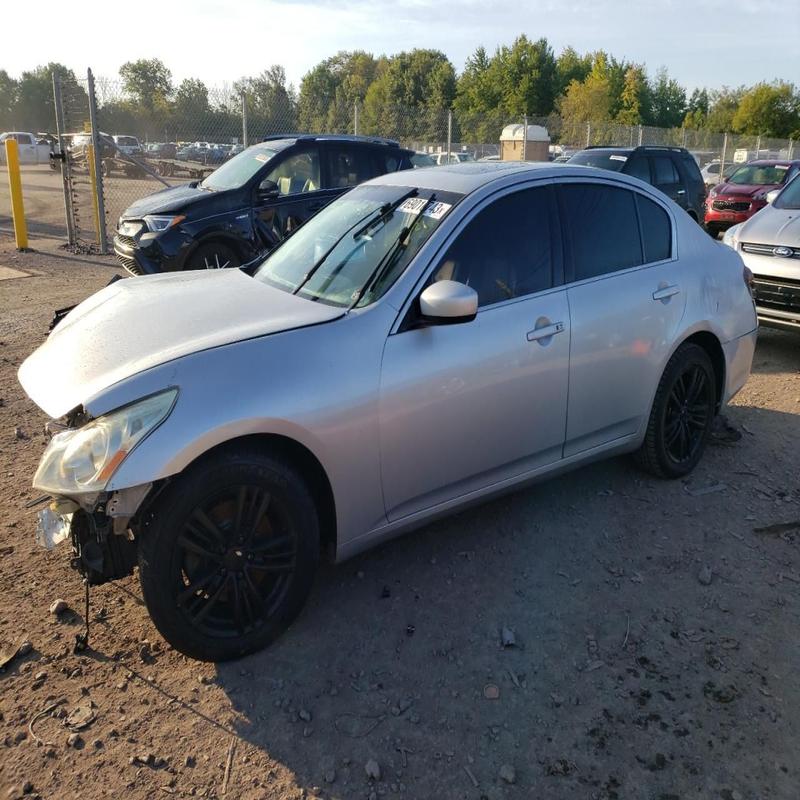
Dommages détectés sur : plaque d'immatriculation avant, pare-choc avant, feu avant droit, capot, aile avant droite, aile avant gauche, porte avant droite, porte avant gauche, porte arrière gauche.
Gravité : majeur